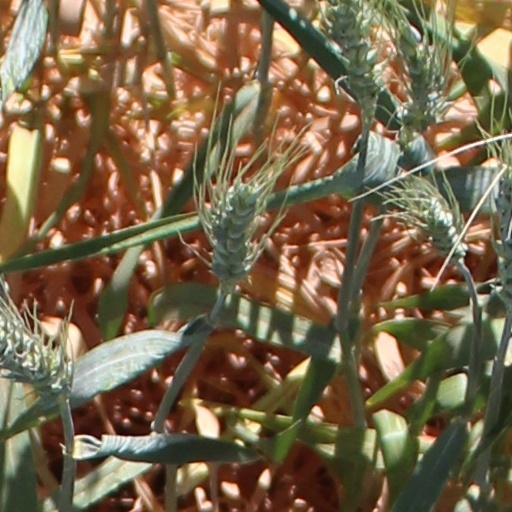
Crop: wheat